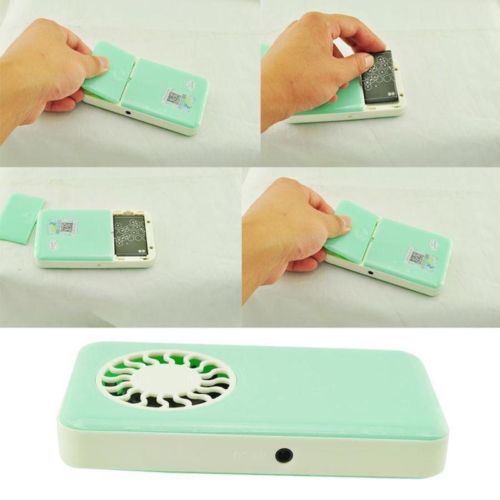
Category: fan